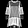
Label: Dress